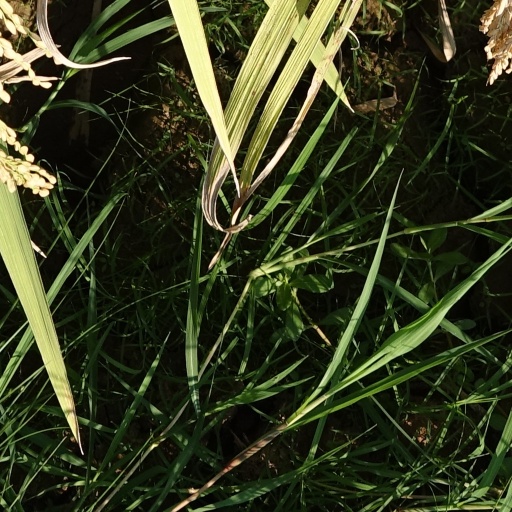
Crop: rice